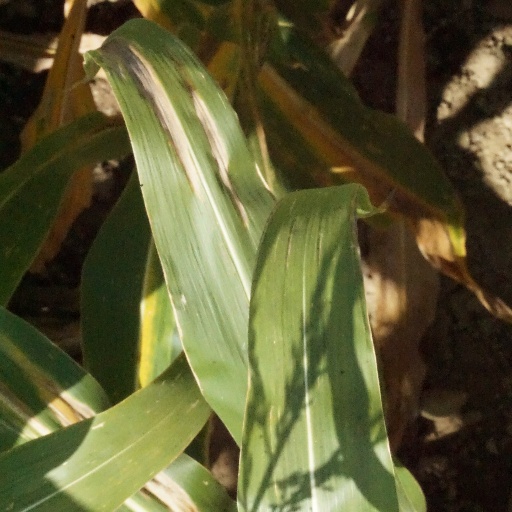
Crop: maize; corn